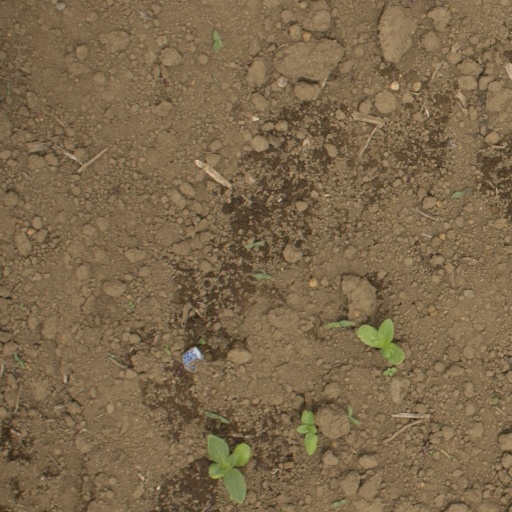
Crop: Jerusalem artichoke